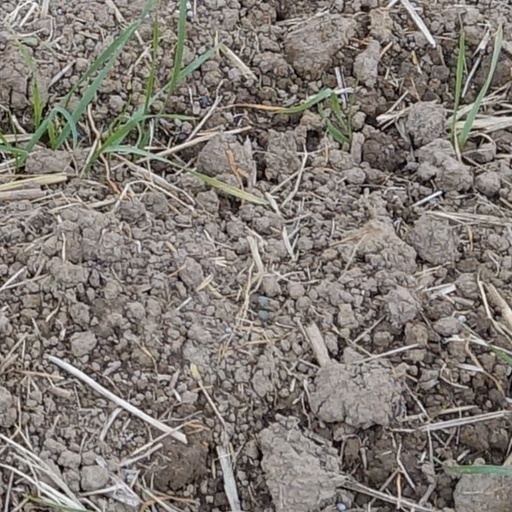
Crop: wheat